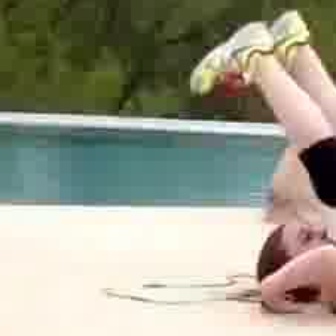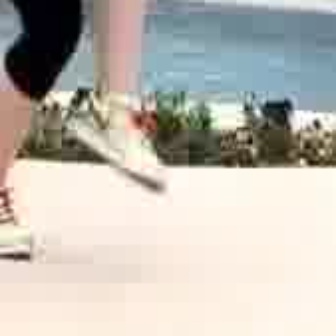
  Please identify the target specified by the bounding box [217,4,305,92] in the first image and locate it in the second image. Return the coordinates in [x_min,y_min,x_max,y_max] format.
Answer: [59,83,163,186]